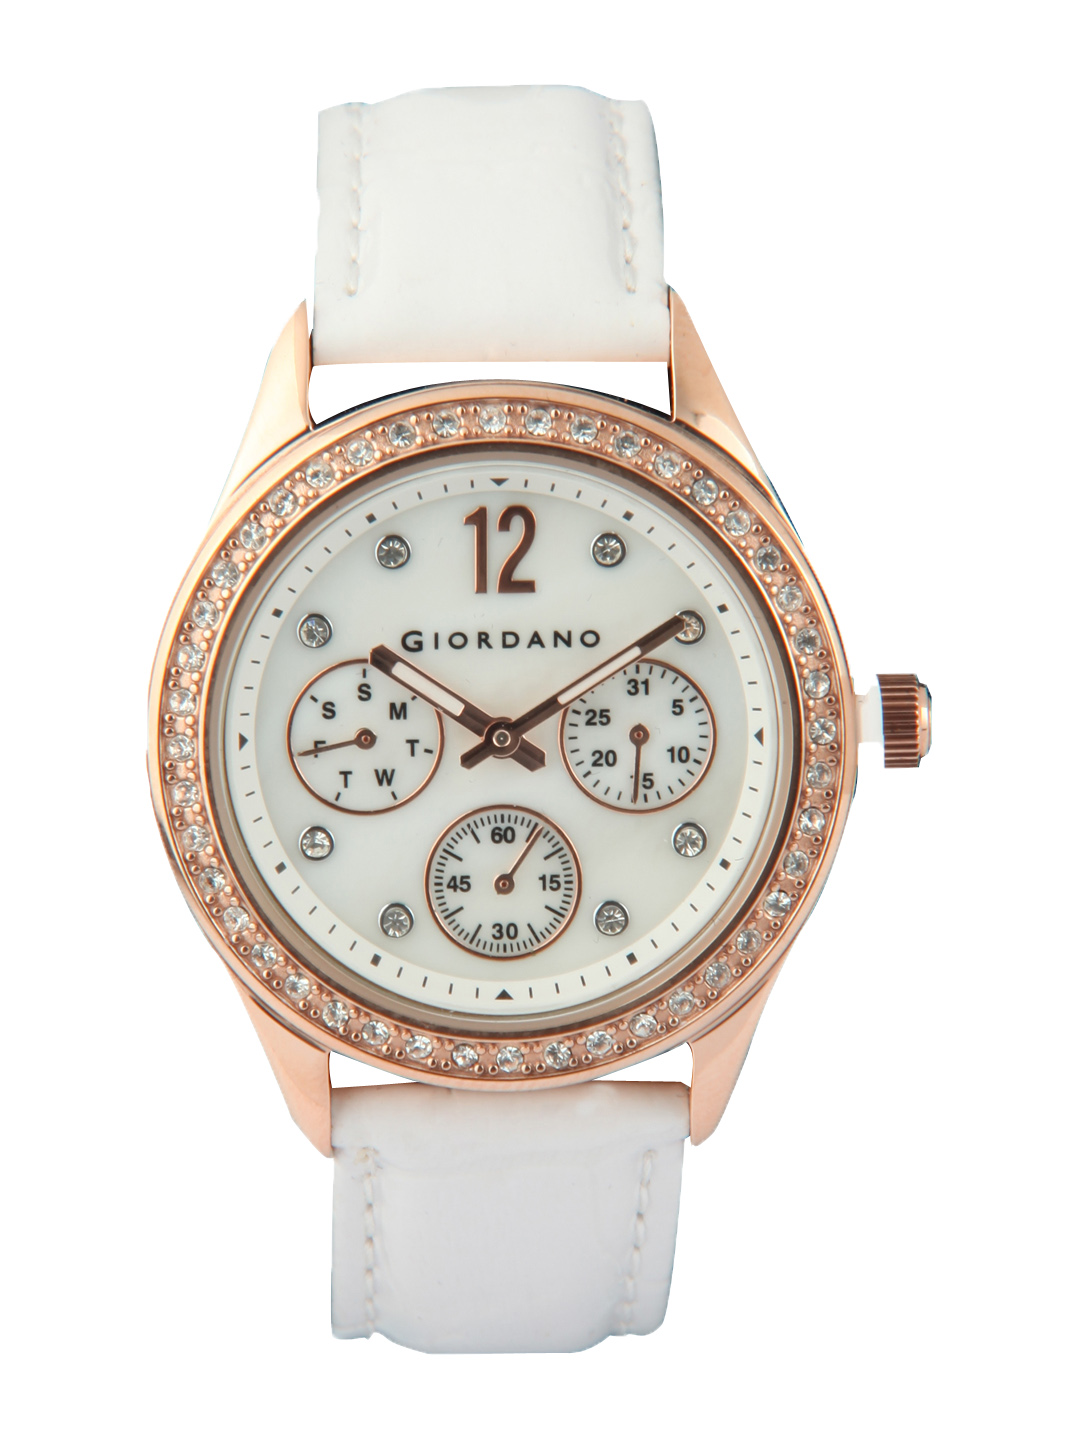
Giordano Women White Chronograph Watch
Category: Accessories / Watches / Watches
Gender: Women
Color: White
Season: Winter 2016
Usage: Casual